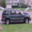
Label: automobile